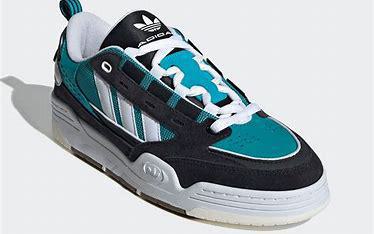
Brand: Adidas
Model: ADI2000